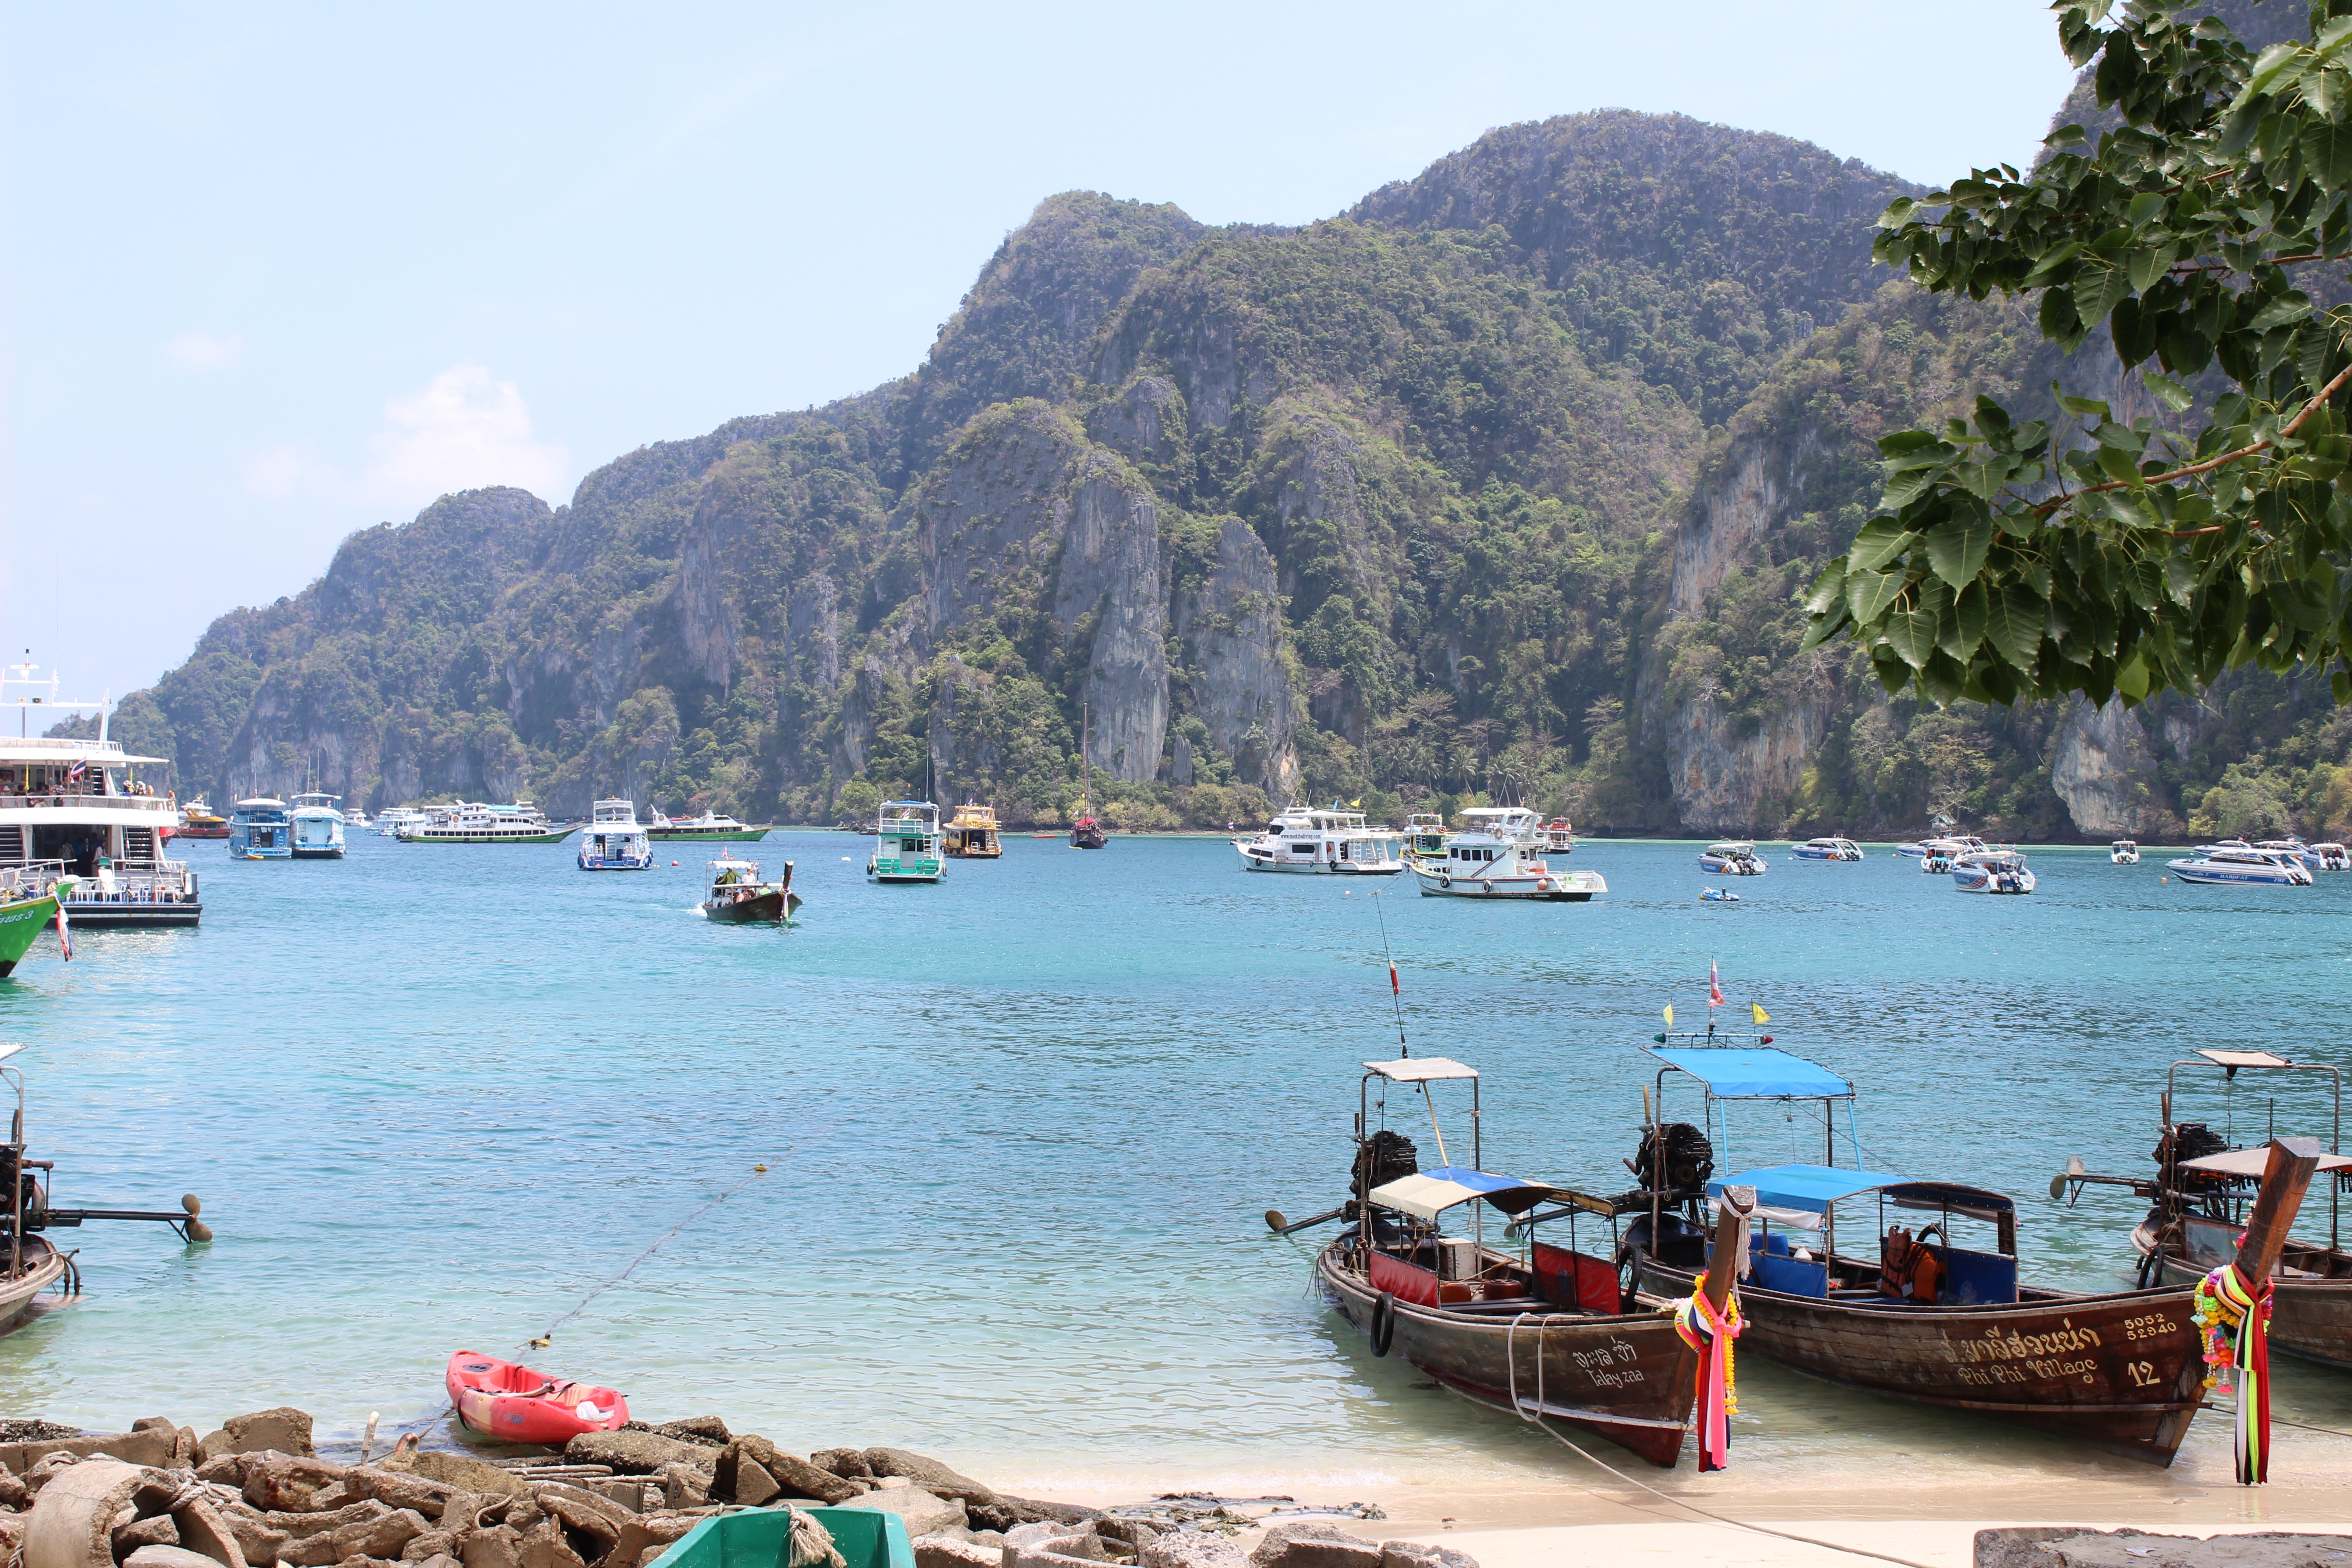
beach, sea, coast, boat, shore, vacation, cove, vehicle, bay, island, tourism, thailand, body of water, boating, cape, phuket, phi phi